Wash Woods, Virginia

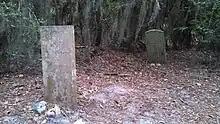
Wash Woods cemetery in False Cape State Park

According to legend, the community was settled by survivors of a shipwreck who waded ashore centuries ago on the remote and uninhabited stretch of beach and decided to stay. The village's Methodist church and several other structures were built using cypress wood that washed ashore from schooner John S. Wood that ran aground with a load of lumber and broke apart during a storm in 1889. By the turn of the 20th century Wash Woods was home to two lifesaving stations, a grocery store, two churches, and a school. Three hundred people once lived there, working as fishermen, farmers, hunting guides, market hunters, and as lifesavers patrolling the beach and manning lifeboats to rescue shipwrecked sailors.